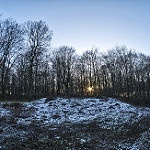
Label: forest